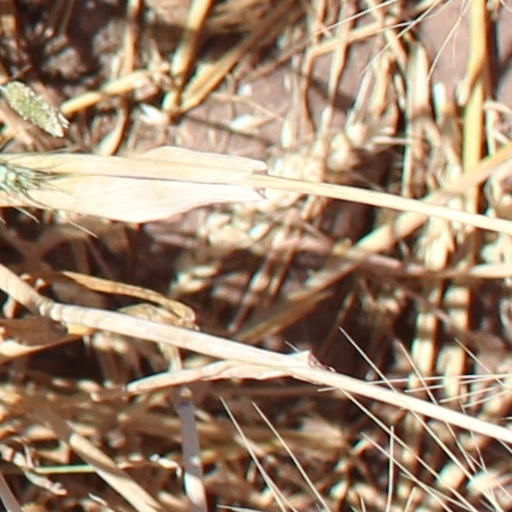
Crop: wheat